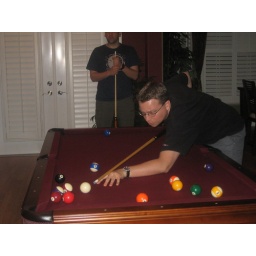
The pool table in our house